Old Assyrian period

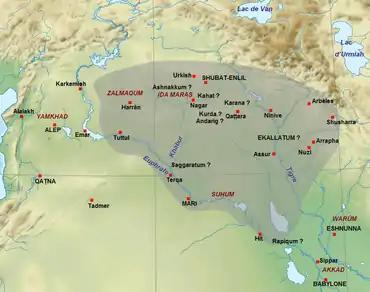
Approximate extent of the short-lived Kingdom of Upper Mesopotamia 1776 BC. This realm was founded by the Amorite conqueror Shamshi-Adad I, who deposed the original Assyrian royal dynasty founded by Puzur-Ashur I.

From the 19th century BC until the end of the Old Assyrian period, the Assur city-state frequently came under the control of larger foreign states and empires. The portion of the Old Assyrian period that is best historically attested, chiefly through extensive records found in the ruins of the city of Mari, is the time of Shamshi-Adad I ( 1808–1776 BC) and his sons Ishme-Dagan I and Yasmah-Adad. Shamshi-Adad ("Samsi-Addu" in his own Amorite language) was an Amorite king, originally ruling the city of Ekallatum, where he had succeeded his father Ila‐kabkabuhu 1835 BC. Threatened by Ipiq-Adad II in Eshnunna, Shamshi-Adad sought refuge in southern Mesopotamia for several years but returned to Ekallatum 1811 BC and conquered his rival. Three years later, in 1808 BC, Shamshi-Adad deposed the last king of Puzur-Ashur I's dynasty, Naram-Sin's son Erishum II ( 1828/1818–1809 BC), and took Assur for himself.